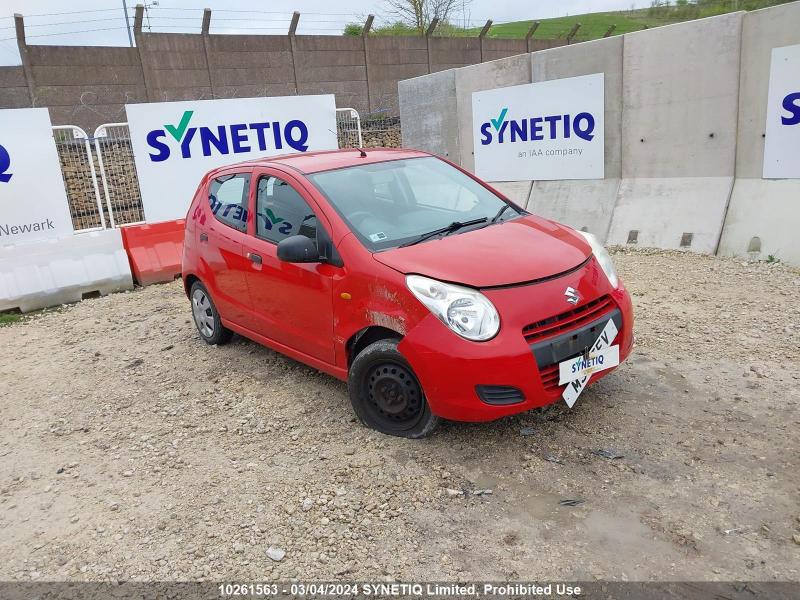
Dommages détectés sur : aile avant droite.
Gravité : mineur